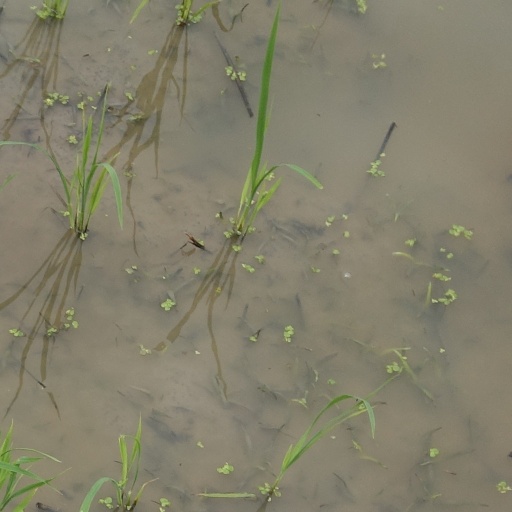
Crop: rice